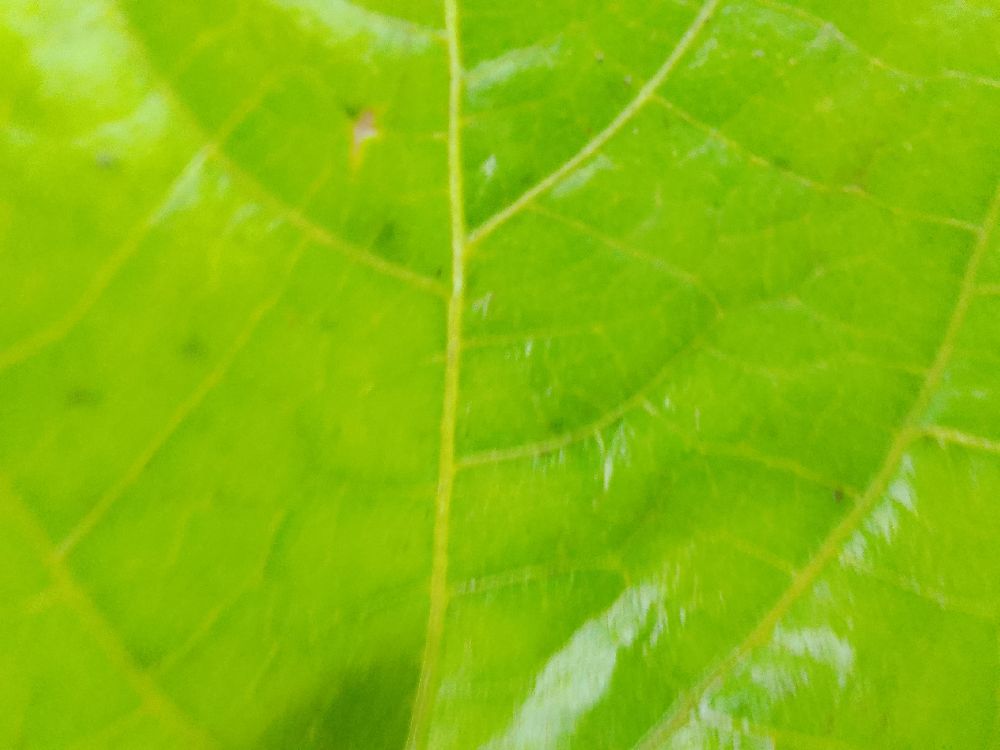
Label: healthy